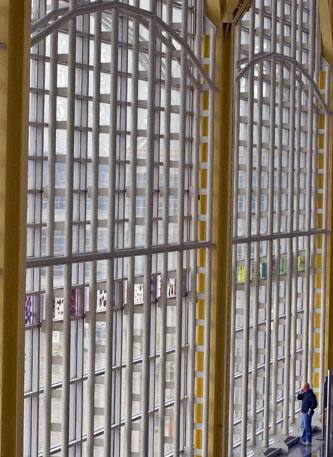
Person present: No